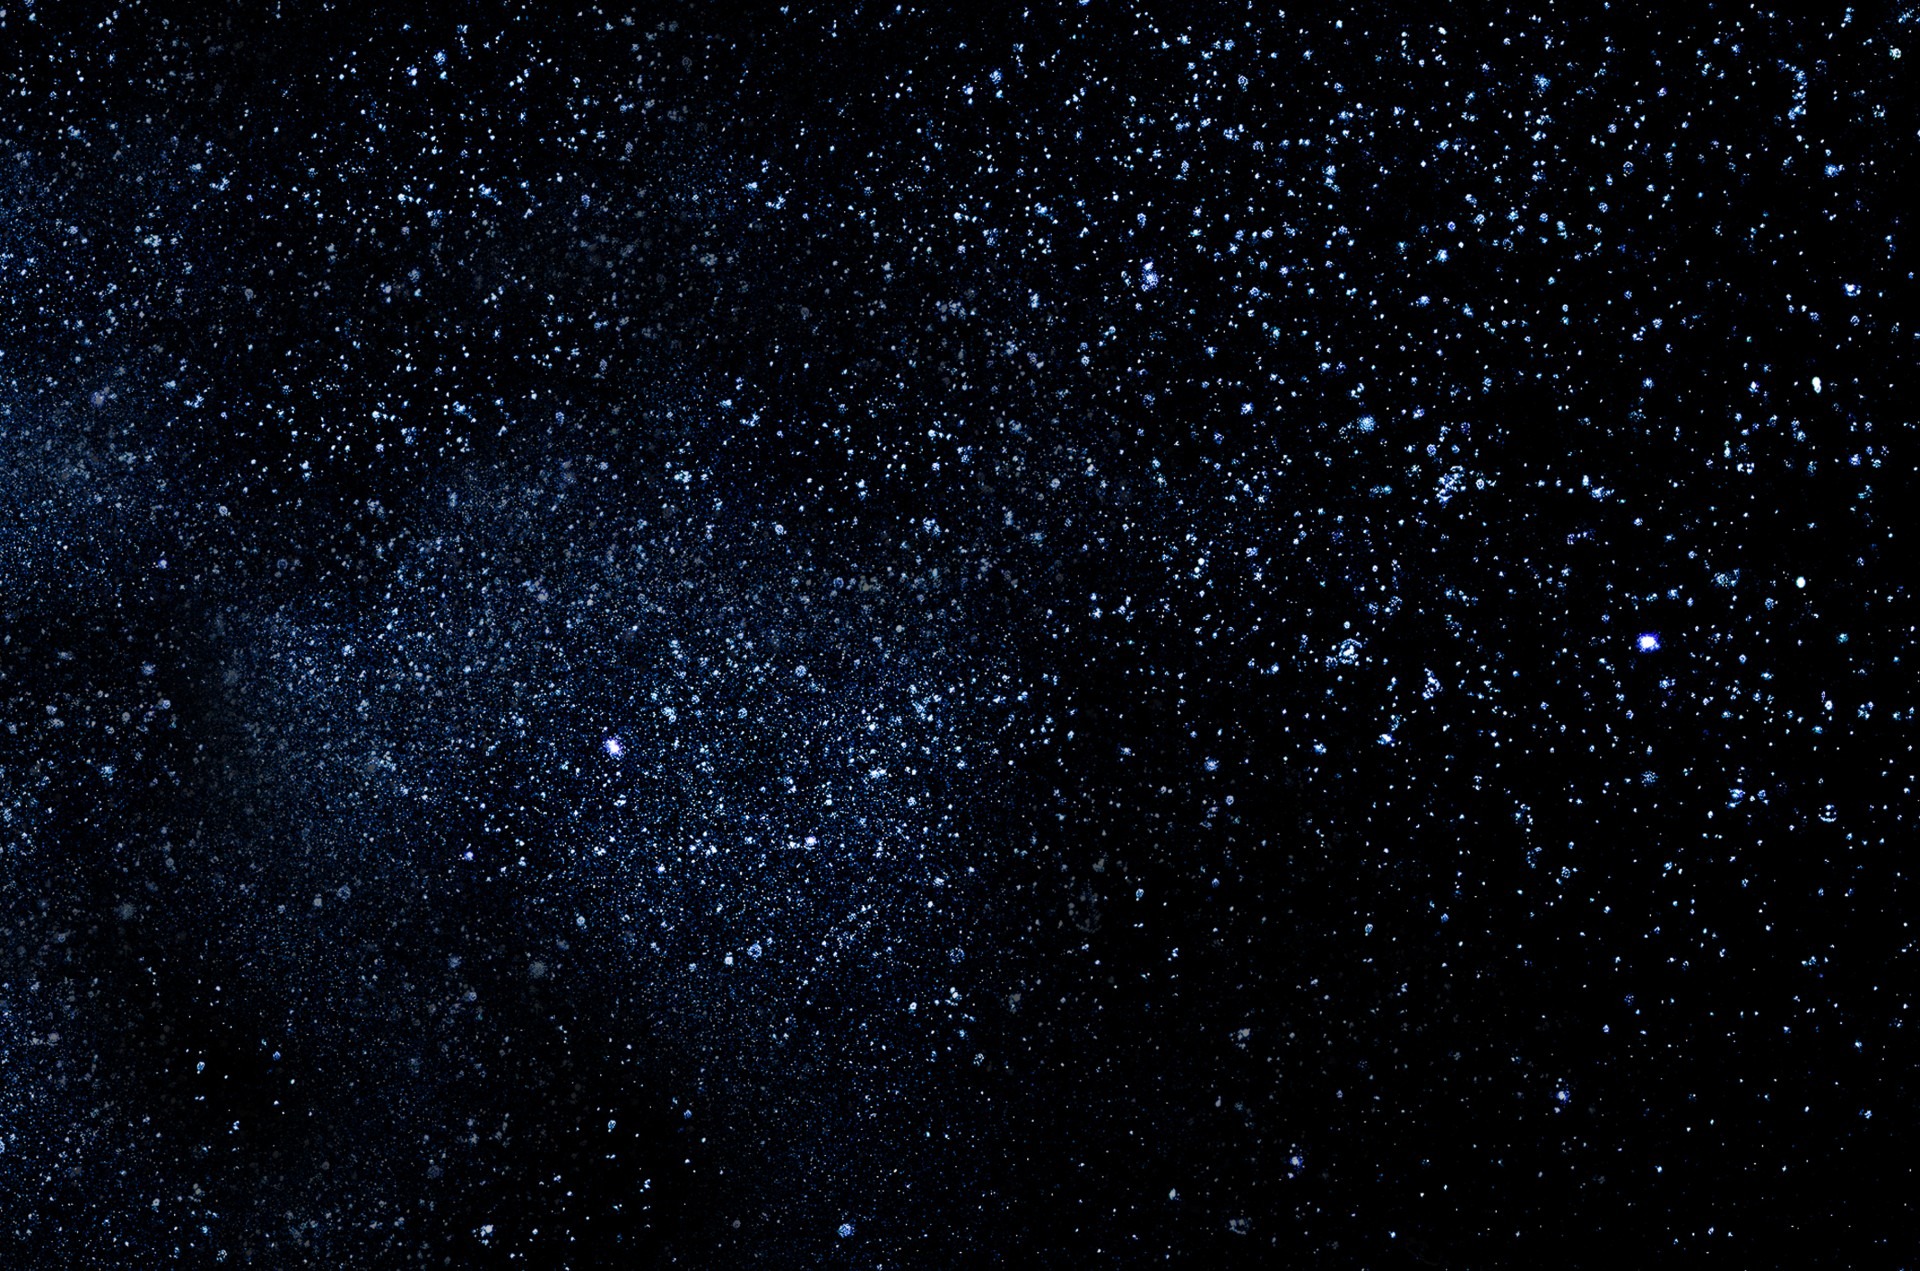
light, abstract, glowing, sky, night, star, cosmos, atmosphere, dark, dusk, clear, idyllic, mystery, constellation, color, space, calm, dust, infinity, blue, galaxy, astrology, nebula, outer space, clouds, background, astronomy, bright, deep, exploration, fantasy, multiple, many, distant, cosmic, astronomical object